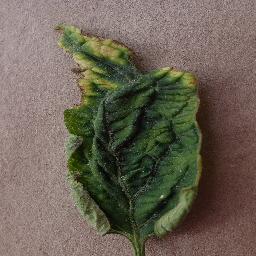
Label: Tomato___Tomato_Yellow_Leaf_Curl_Virus